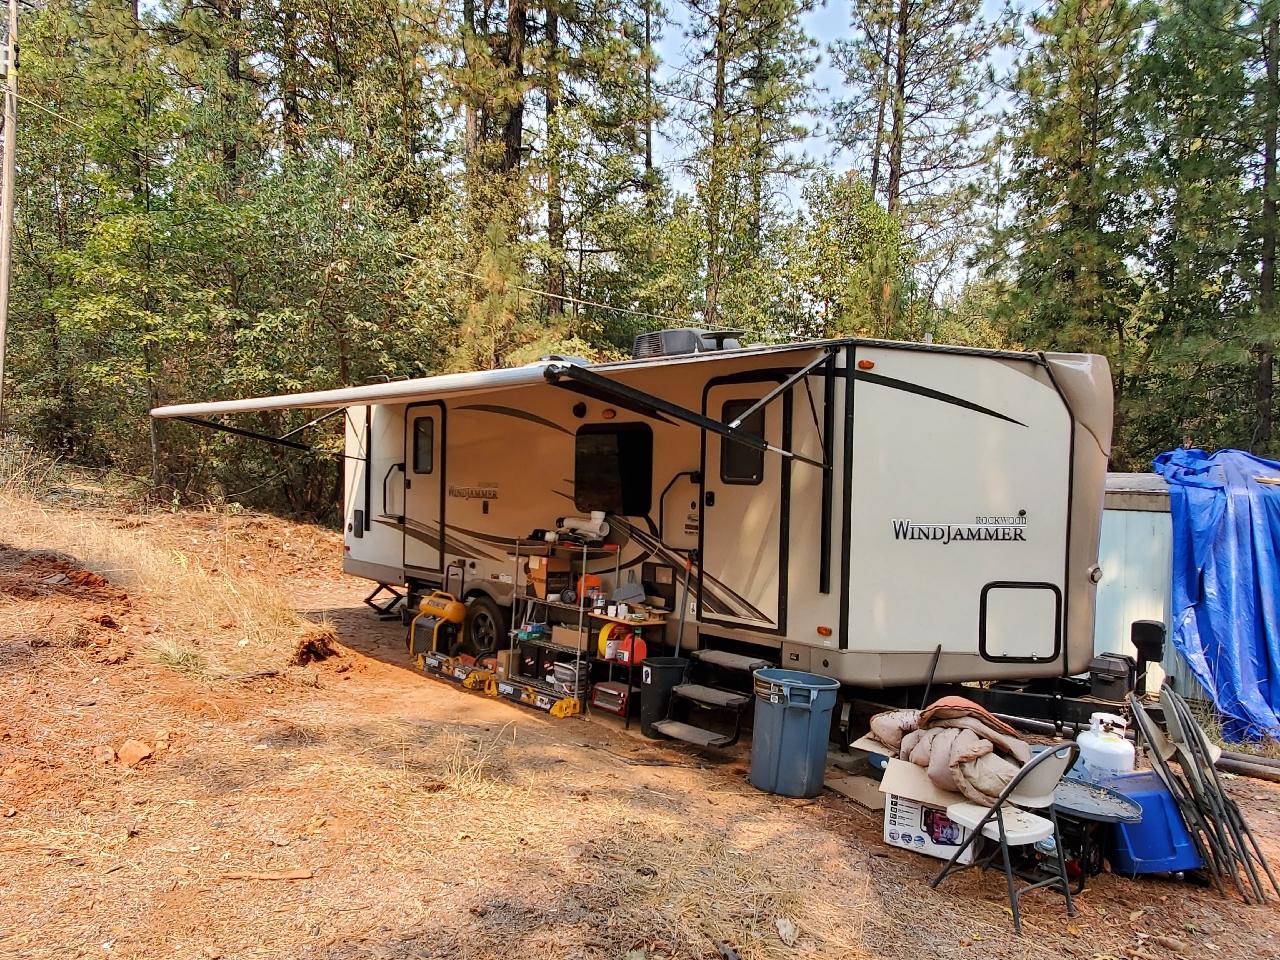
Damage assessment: no_damage